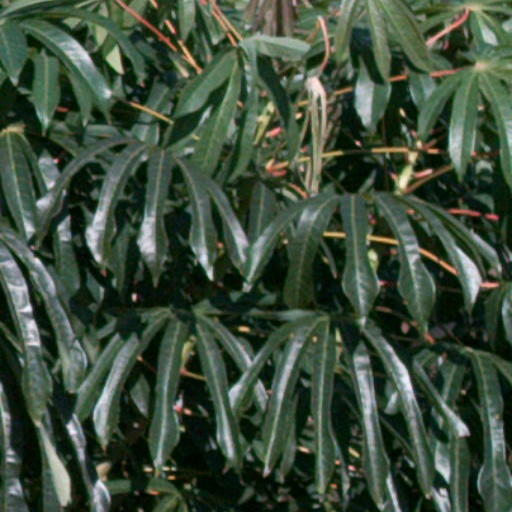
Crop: cassava